Saint Benedict Medal

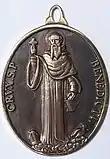
Traditional, original design of the medal

The Saint Benedict Medal is a Christian sacramental medal containing symbols and text related to the life of Saint Benedict of Nursia, used by Roman Catholics, Old Catholics, Lutherans, Western Orthodox, Anglicans and Methodists, in the Benedictine Christian tradition, especially votarists and oblates.